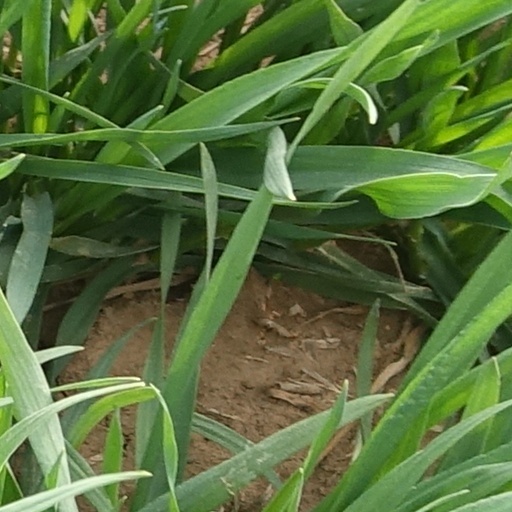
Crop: wheat